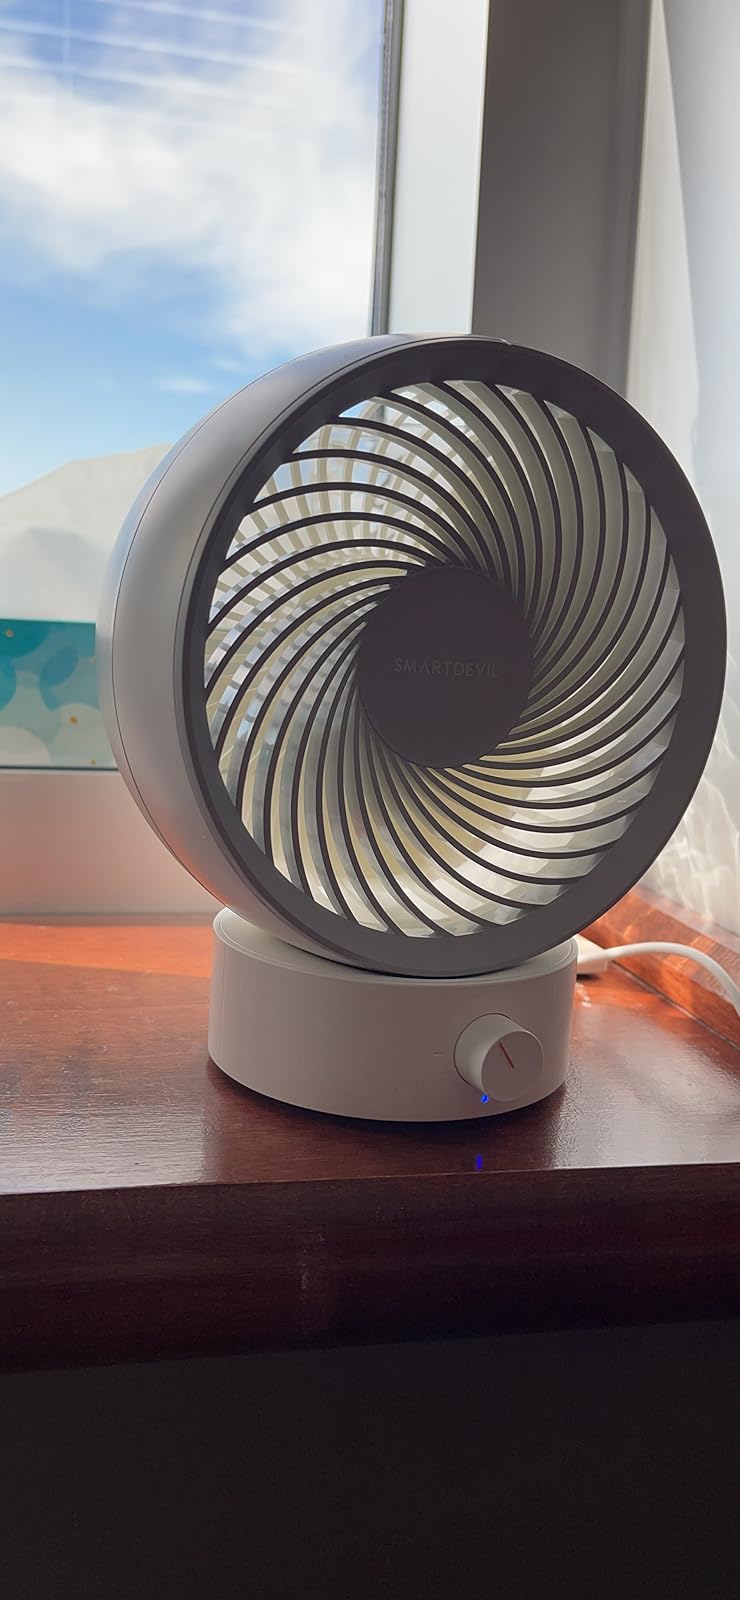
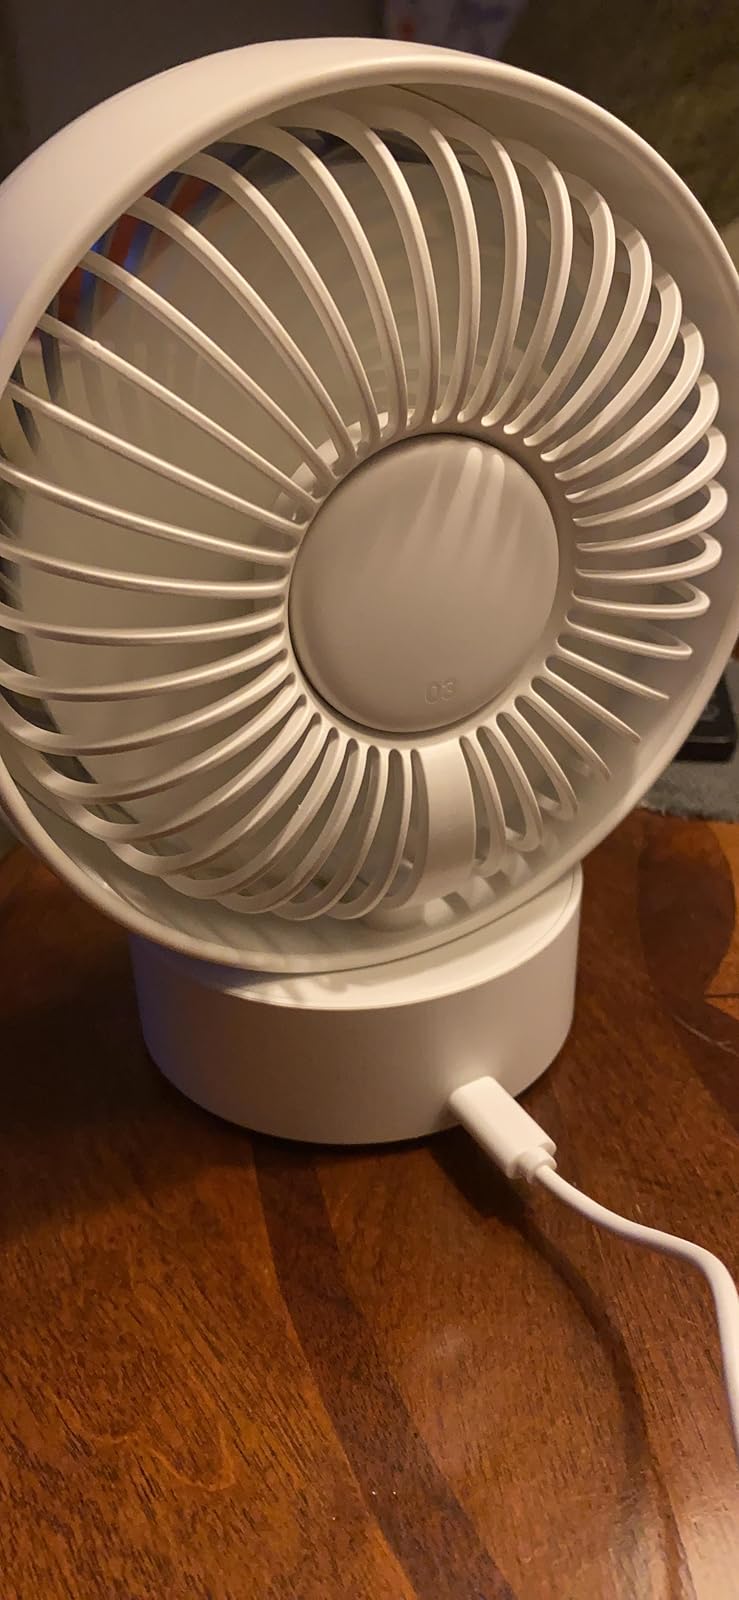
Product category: fan
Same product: yes